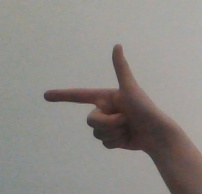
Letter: yaa